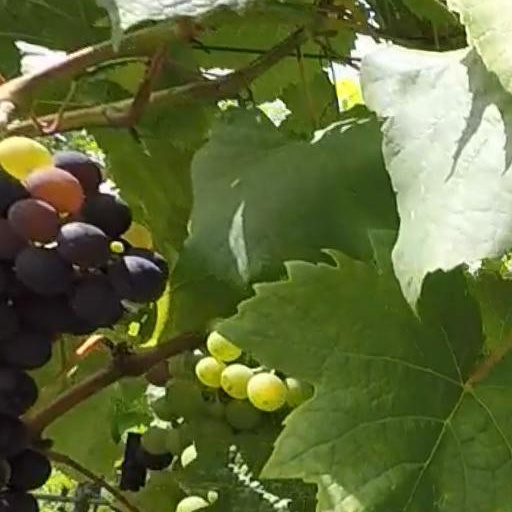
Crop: grape